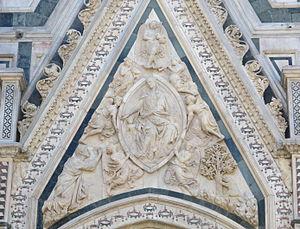
La porte de la Mandorle est le porche latéral gauche du flanc nord de la cathédrale Santa Maria del Fiore faisant face à la via dei Servi, à Florence. Ses sculptures ont été réalisées, de 1391 à 1423, par divers sculpteurs dont Donatello et Nanni di Banco.